Slimane Azem

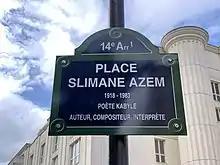
Slimane-Azem Square in Paris

Since 2008, the city of Moissac decided to honor the old Berber singer giving a town square that bears his name. In December 2013, the city of Paris decided to honor him too with a square in the 14th arrondissement. The plate was not visible however until 2014.